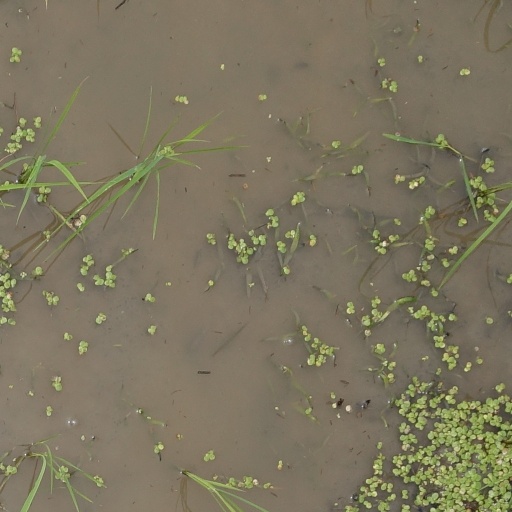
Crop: rice